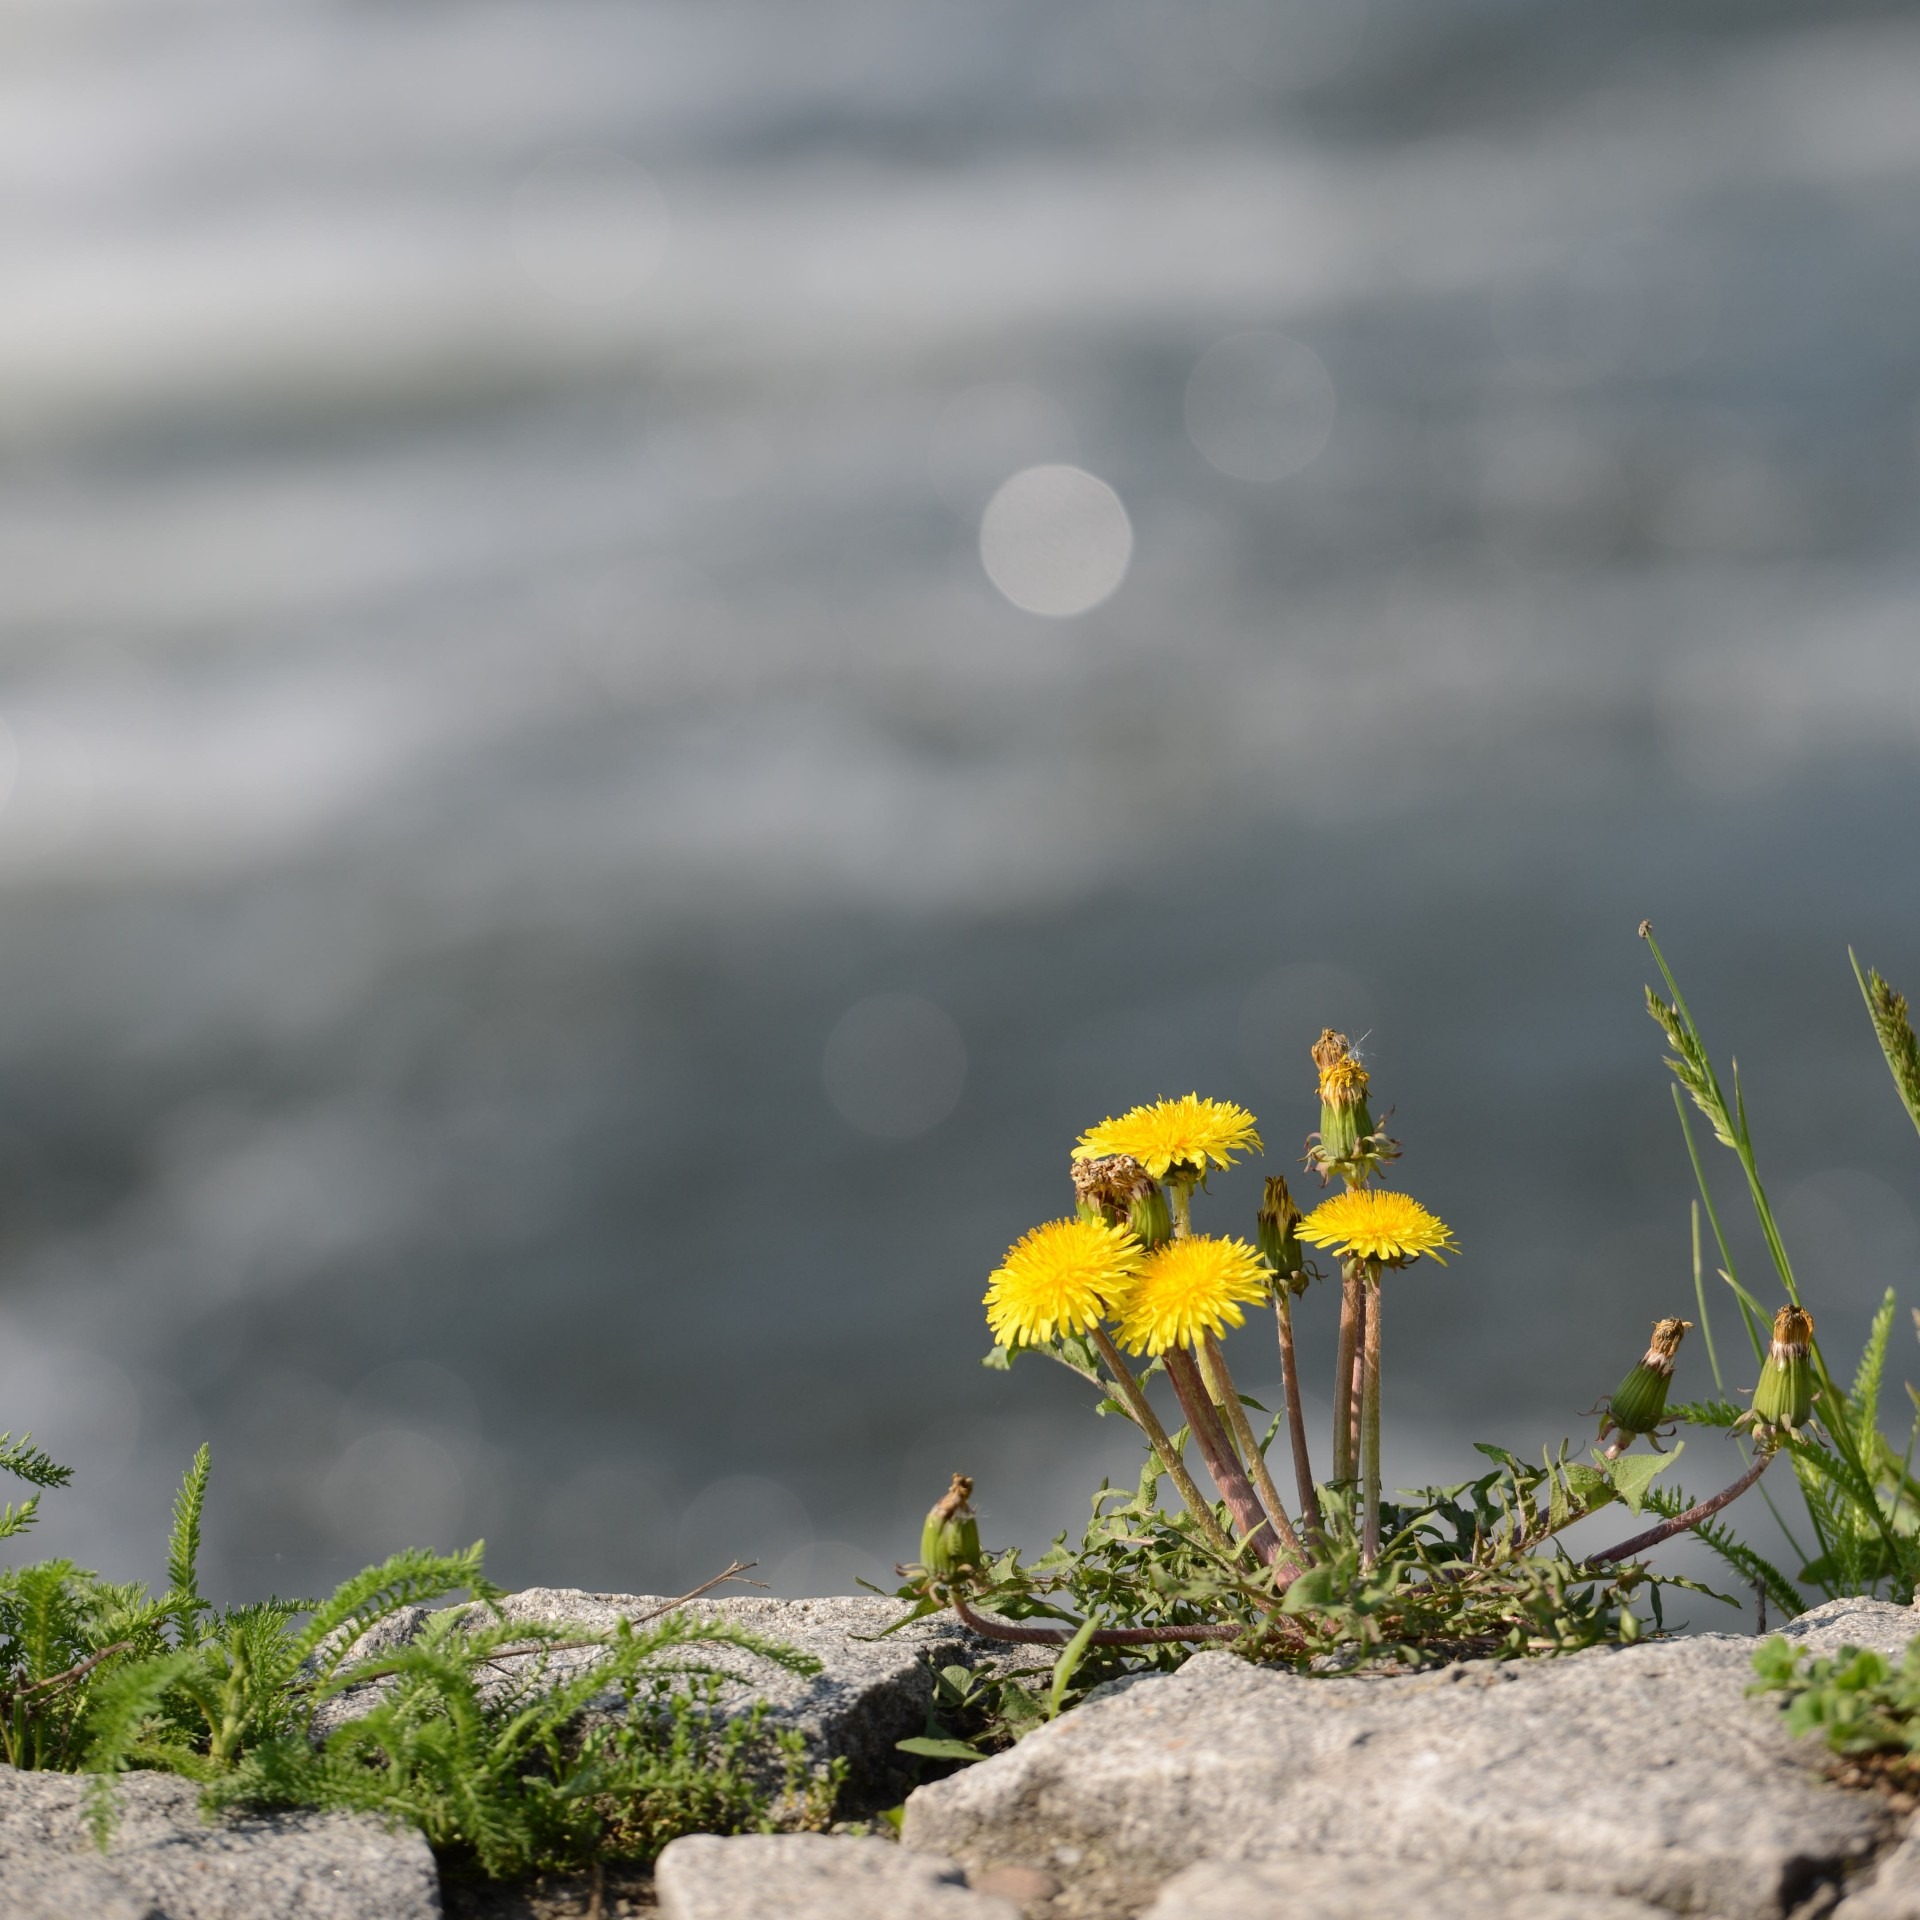
nature, grass, light, cloud, plant, sky, sun, sunlight, leaf, flower, river, spring, green, flora, wildflower, dandelions, detail, macro photography, grass family